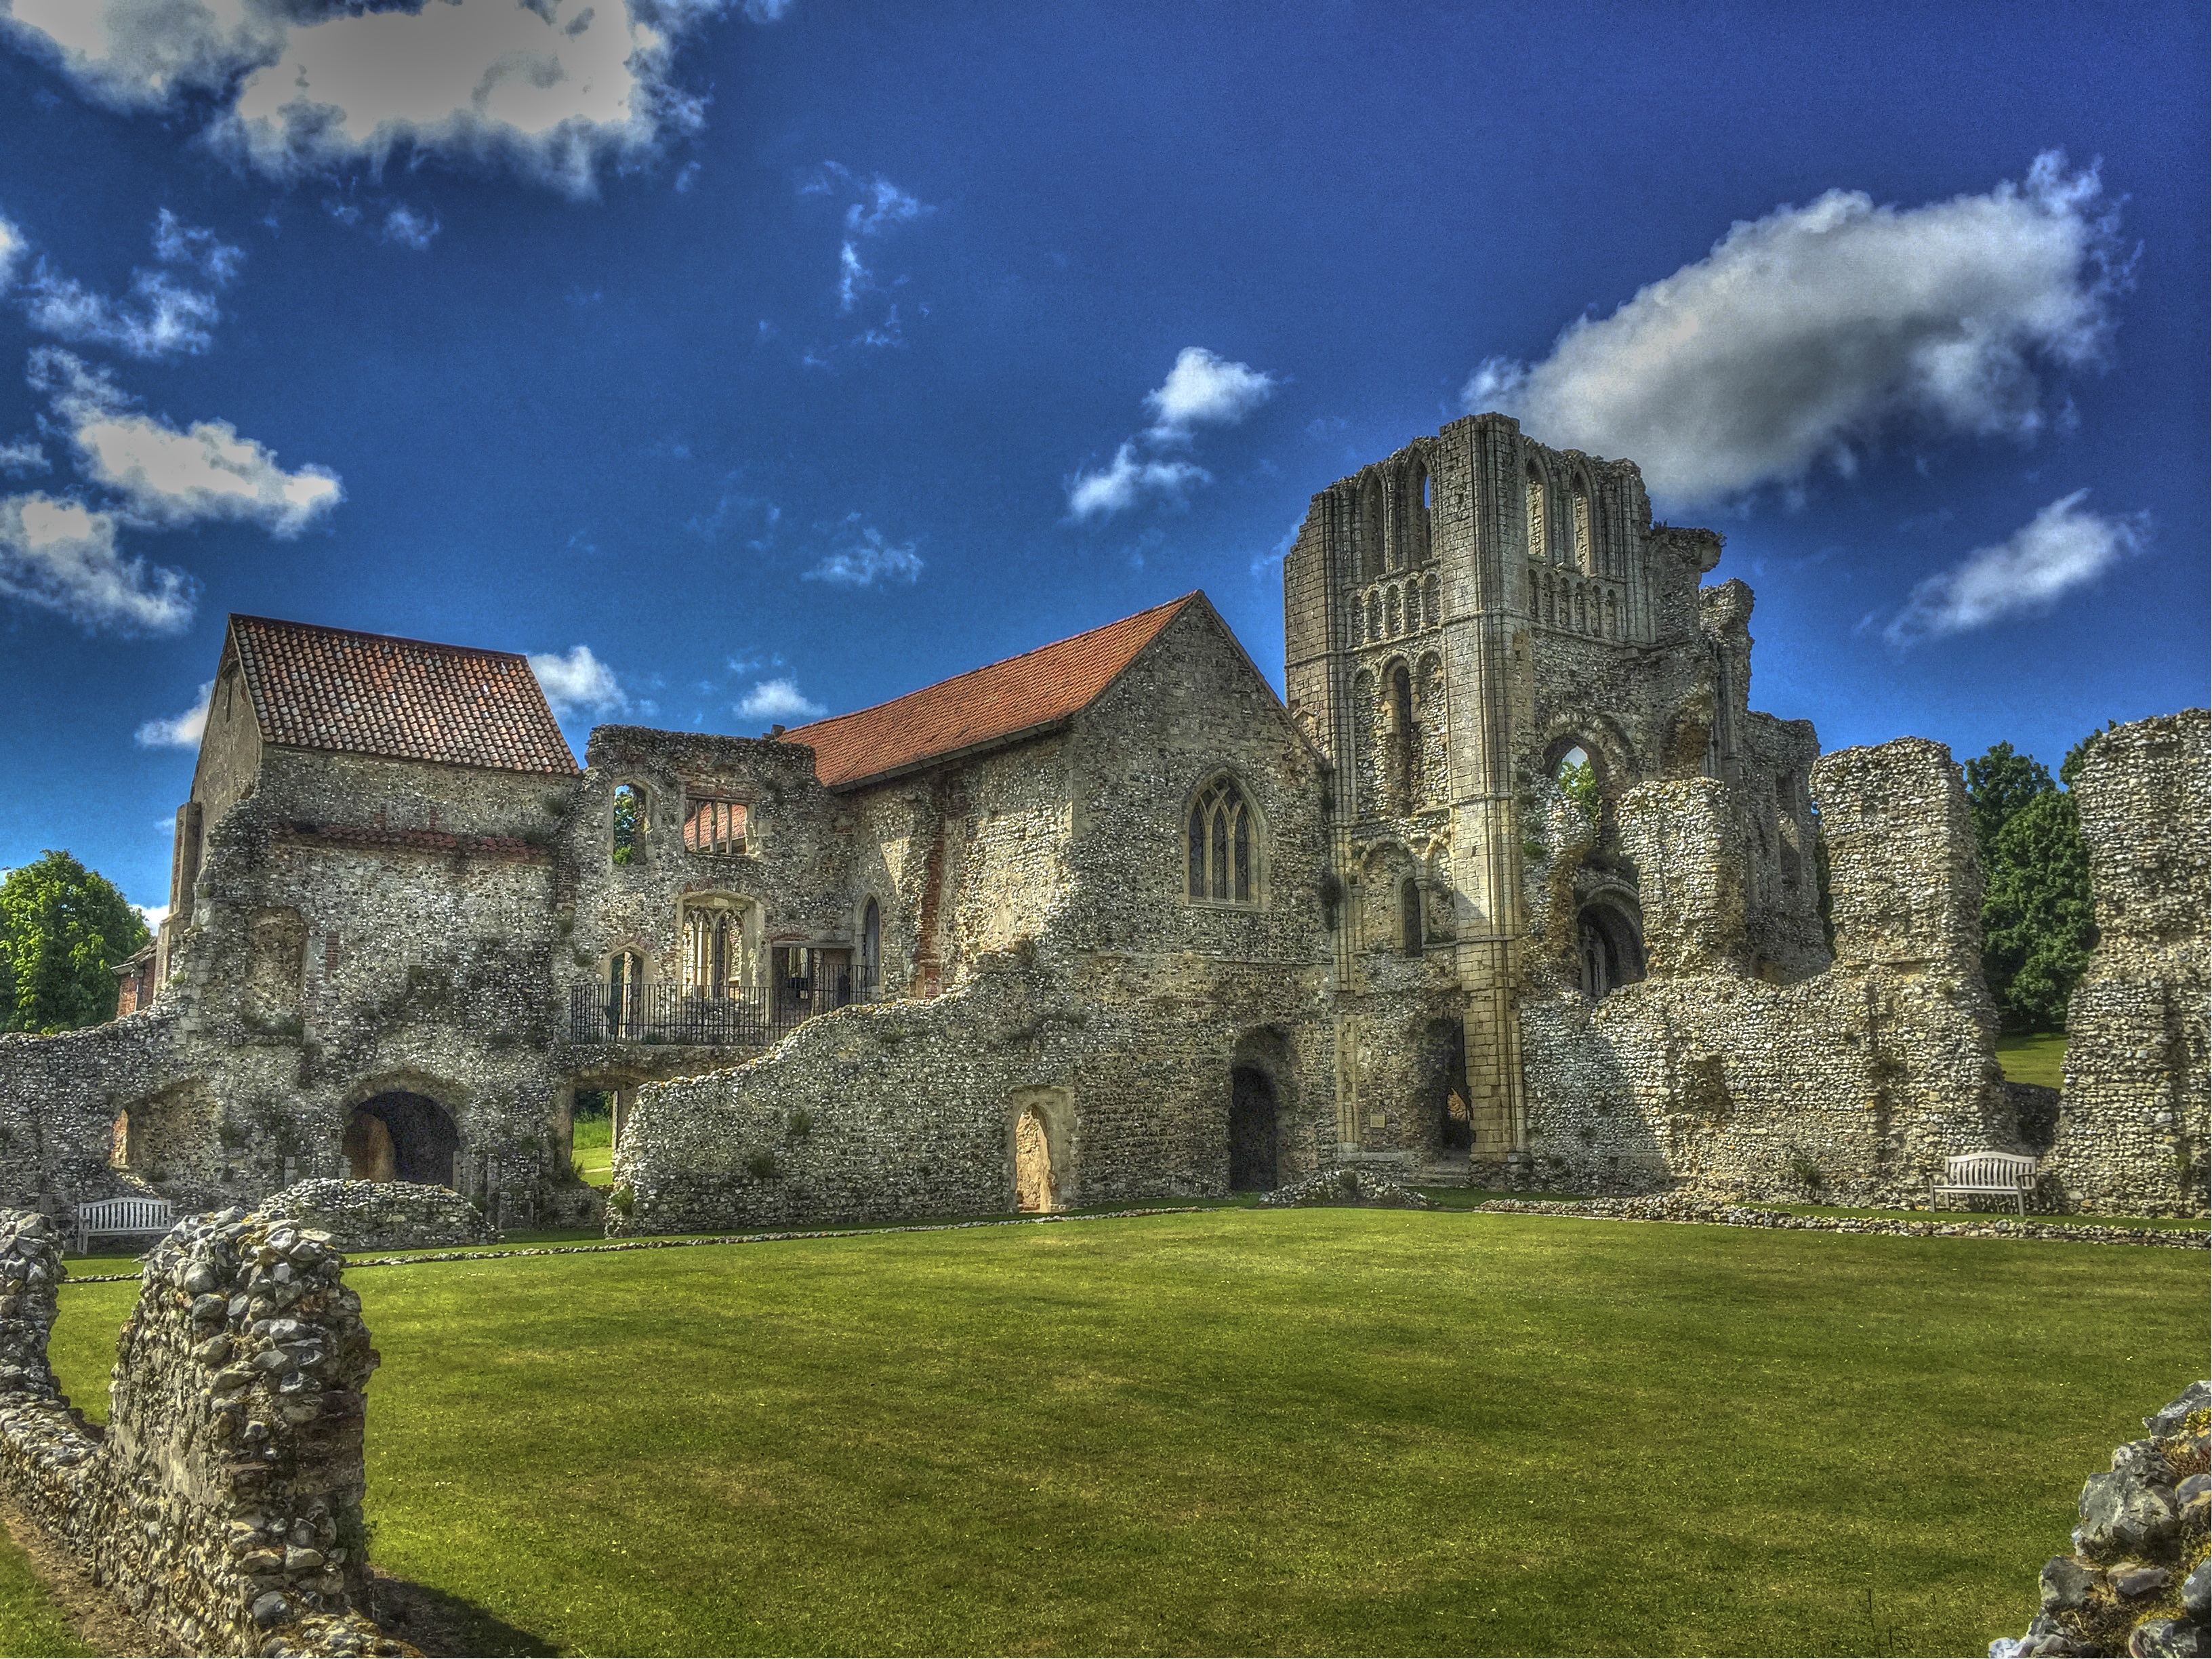
building, chateau, castle, landmark, fortification, terrain, uk, priory, ruins, monastery, abbey, estate, stately home, historic site, castle acre, priory ruins, abandon building